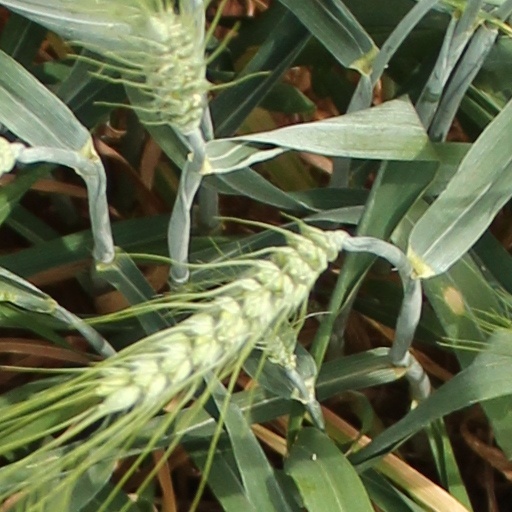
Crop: wheat